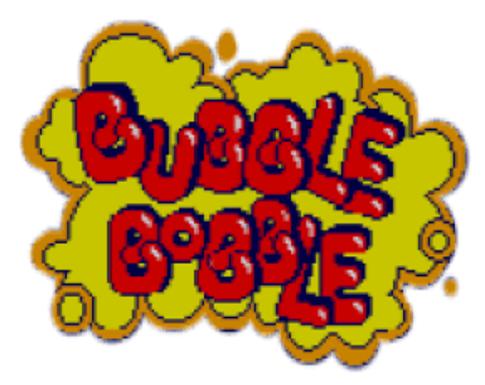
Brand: bobble
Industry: Clothes